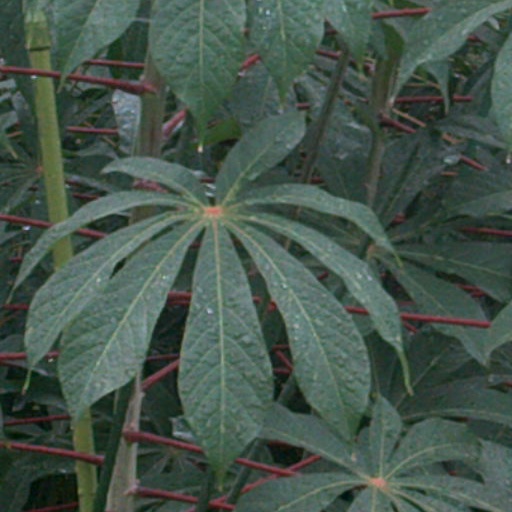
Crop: cassava